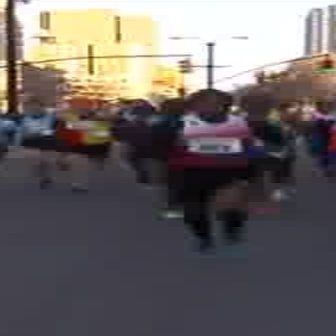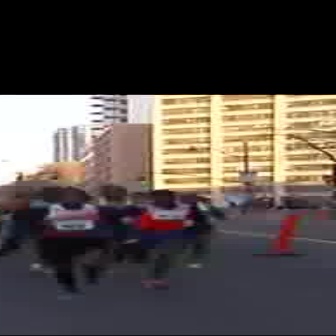
  Please identify the target specified by the bounding box [119,88,287,255] in the first image and locate it in the second image. Return the coordinates in [x_min,y_min,x_max,y_max] format.
Answer: [10,185,127,302]